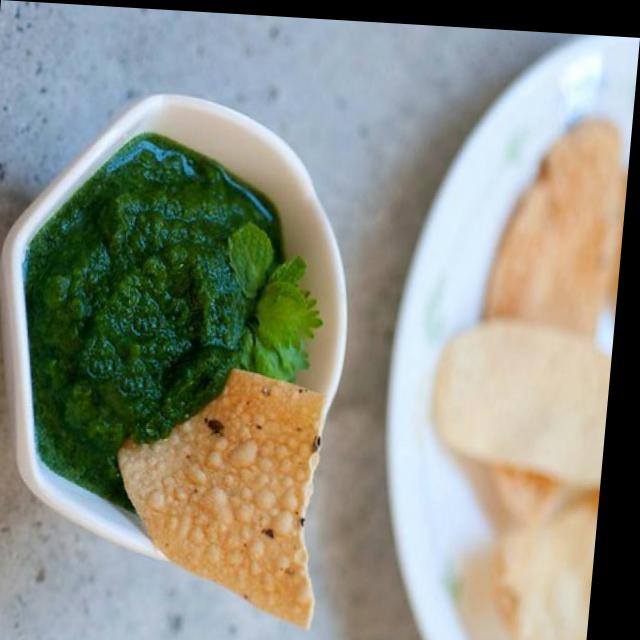
Dish: green_chutney